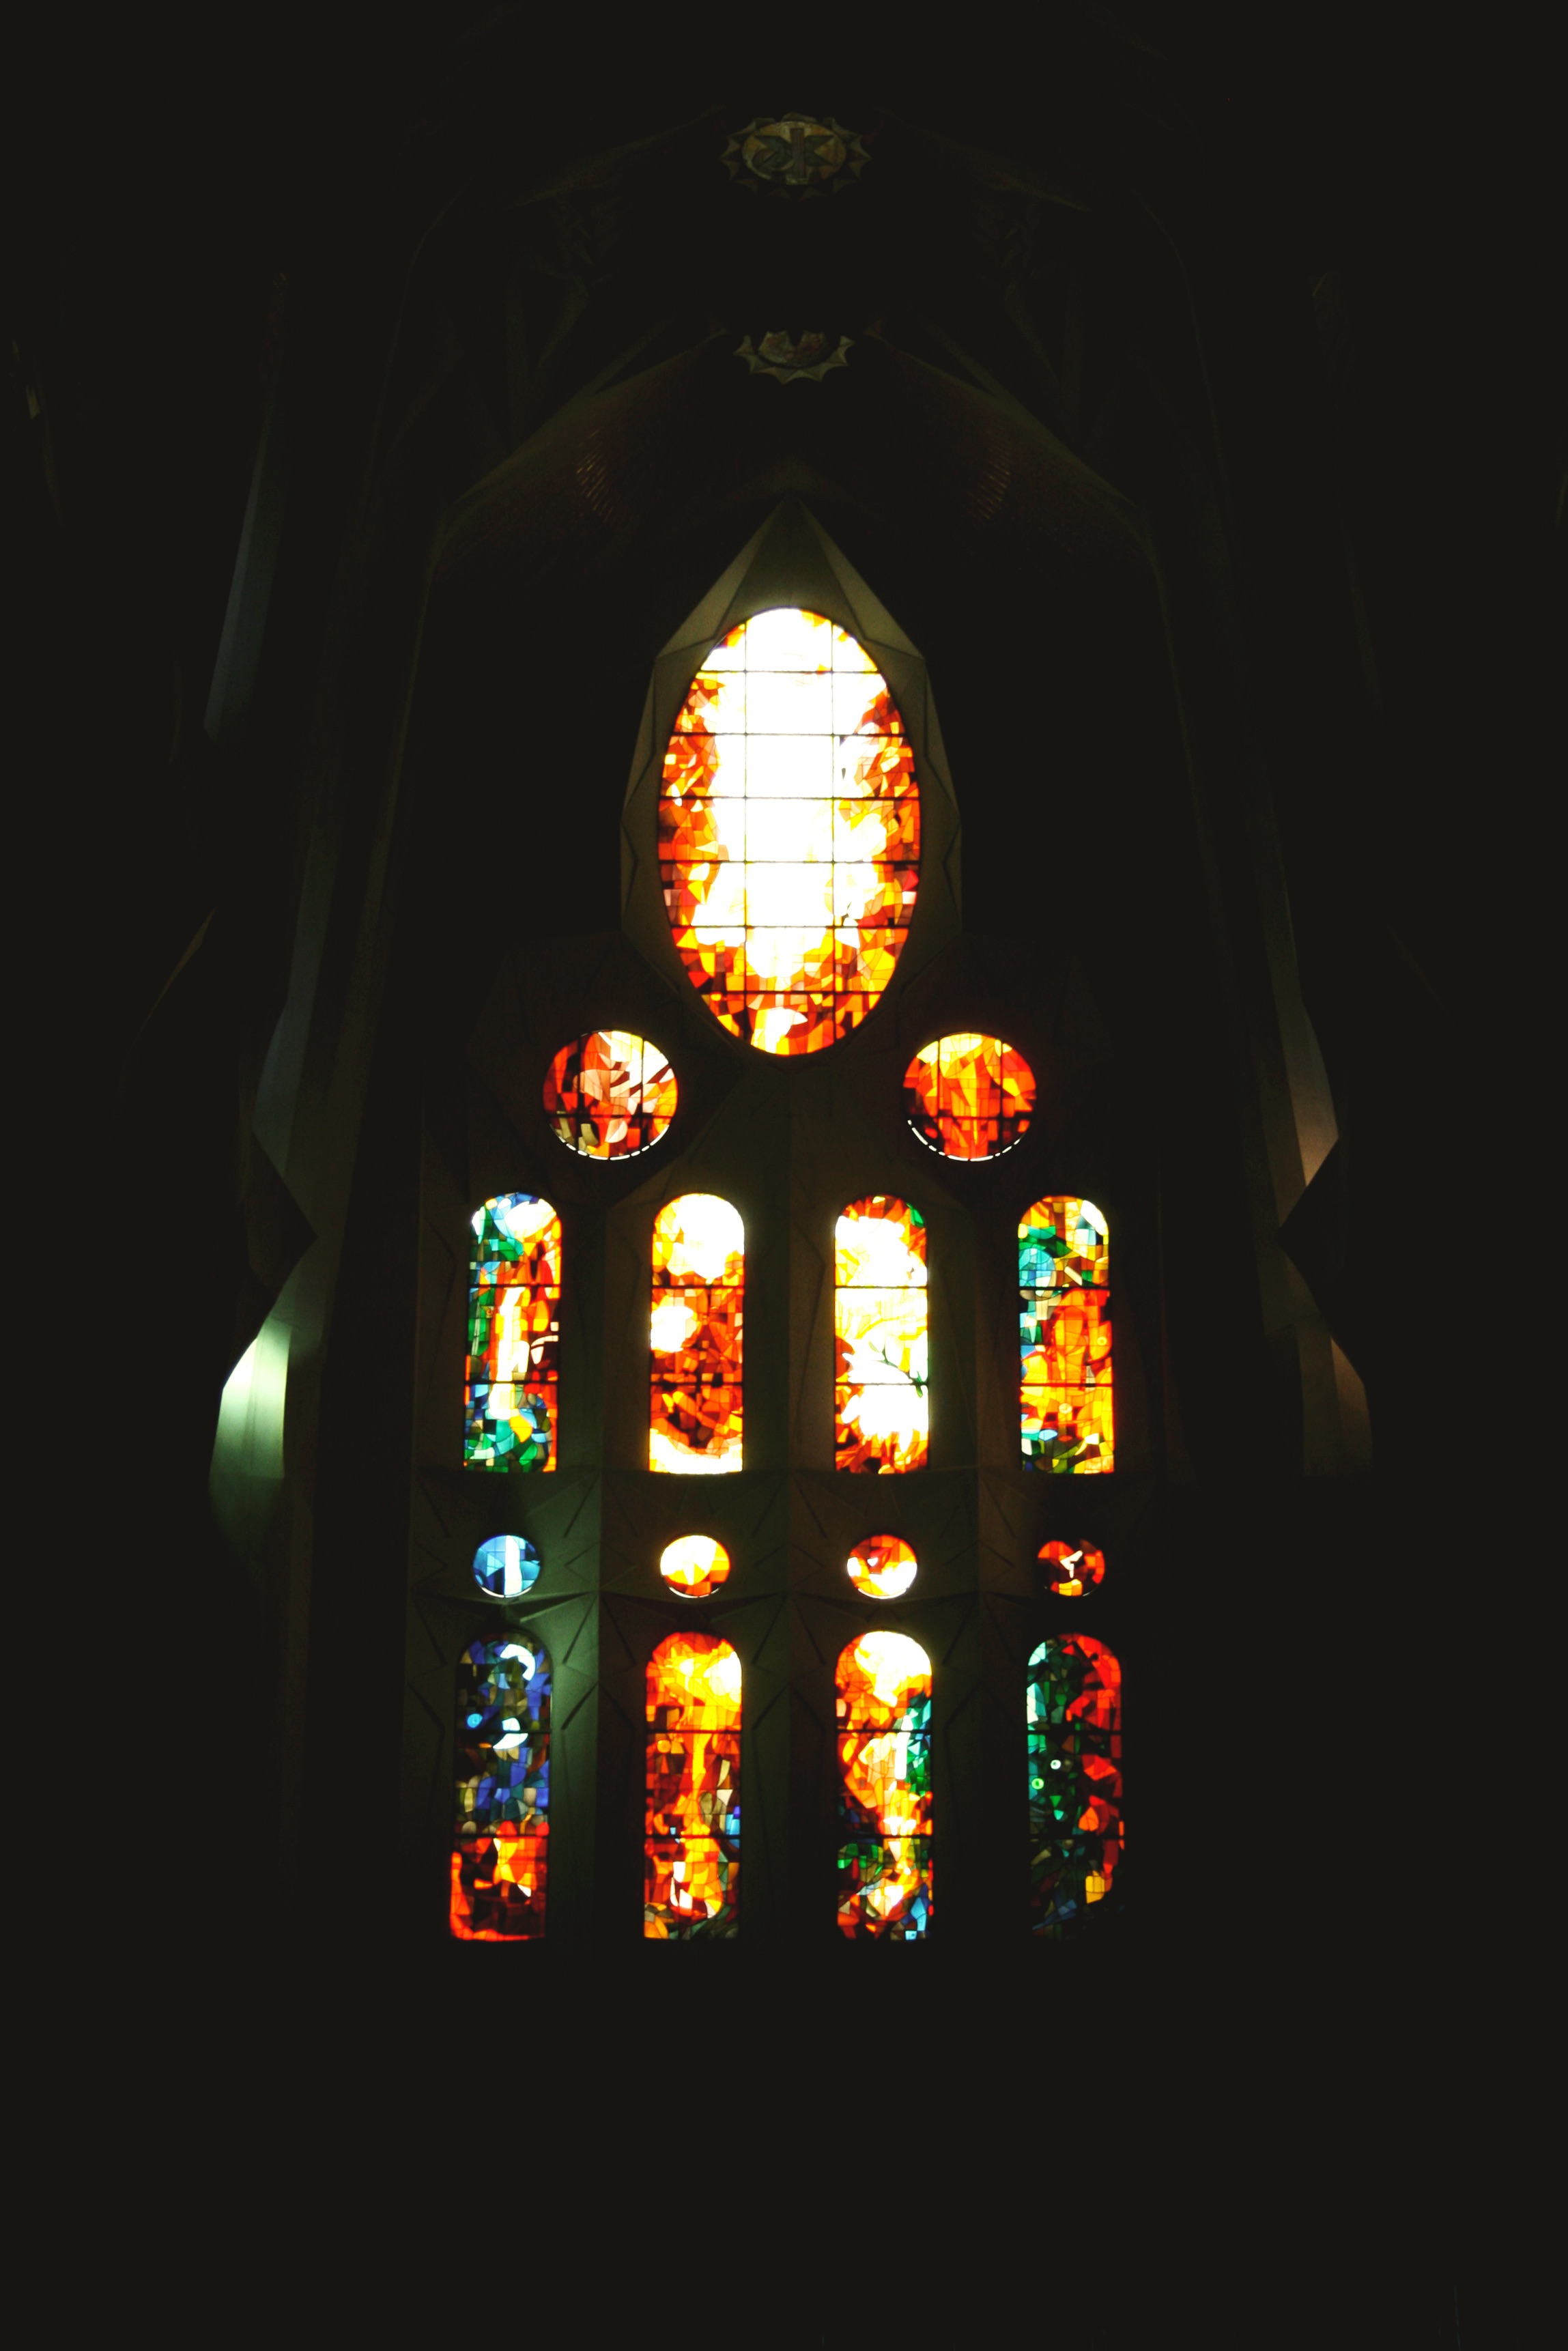
light, window, glass, darkness, lighting, circle, christmas decoration, symmetry, christmas lights